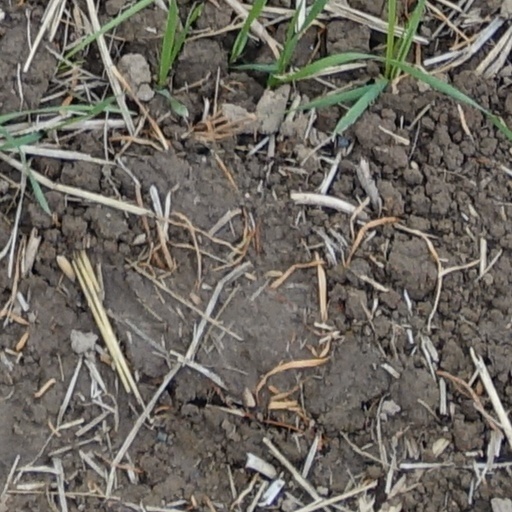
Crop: wheat